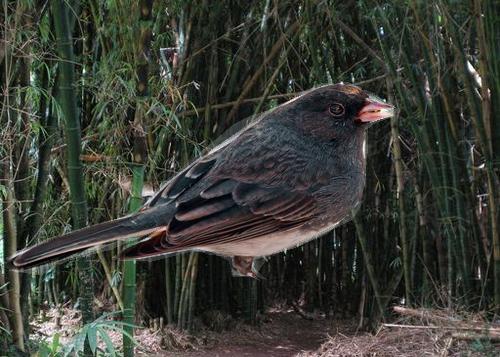
Bird species: Dark_eyed_Junco
Bird type: landbird
Background: land